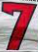
Number: 7